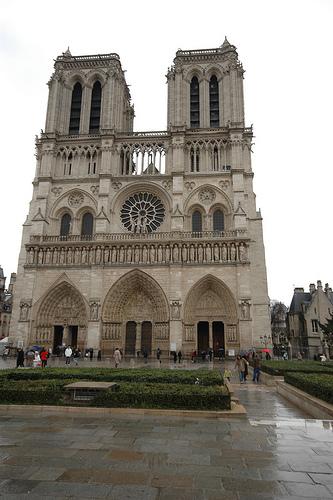
Weather: rain or strom